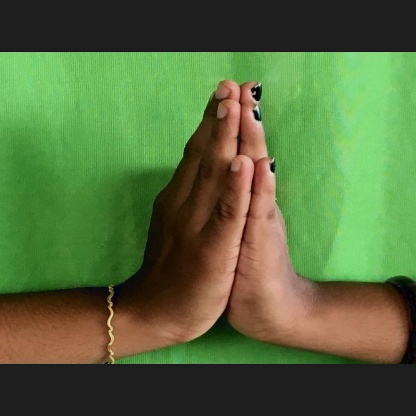
Mudra: Anjali